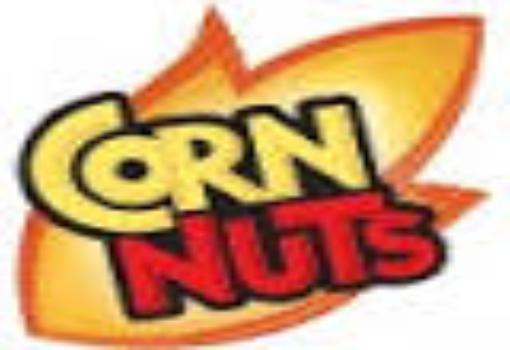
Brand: cornnuts
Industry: Food